Maurya Empire

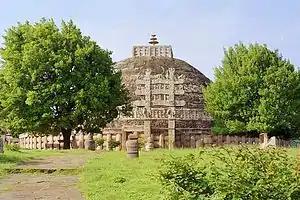
The stupa, which contained the relics of Buddha, at the center of the Sanchi complex was originally built by the Maurya Empire, but the balustrade around it is Sunga, and the decorative gateways are from the later Satavahana period.

Ashoka was followed for 50 years by a succession of weaker emperors. He was succeeded by Dasharatha Maurya, who was Ashoka's grandson. None of Ashoka's sons could ascend to the throne after him. Mahinda, his firstborn, became a Buddhist monk. Kunala Maurya was blinded and hence couldn't ascend to the throne; and Tivala, son of Karuvaki, died even earlier than Ashoka. Little is known about another son, Jalauka.